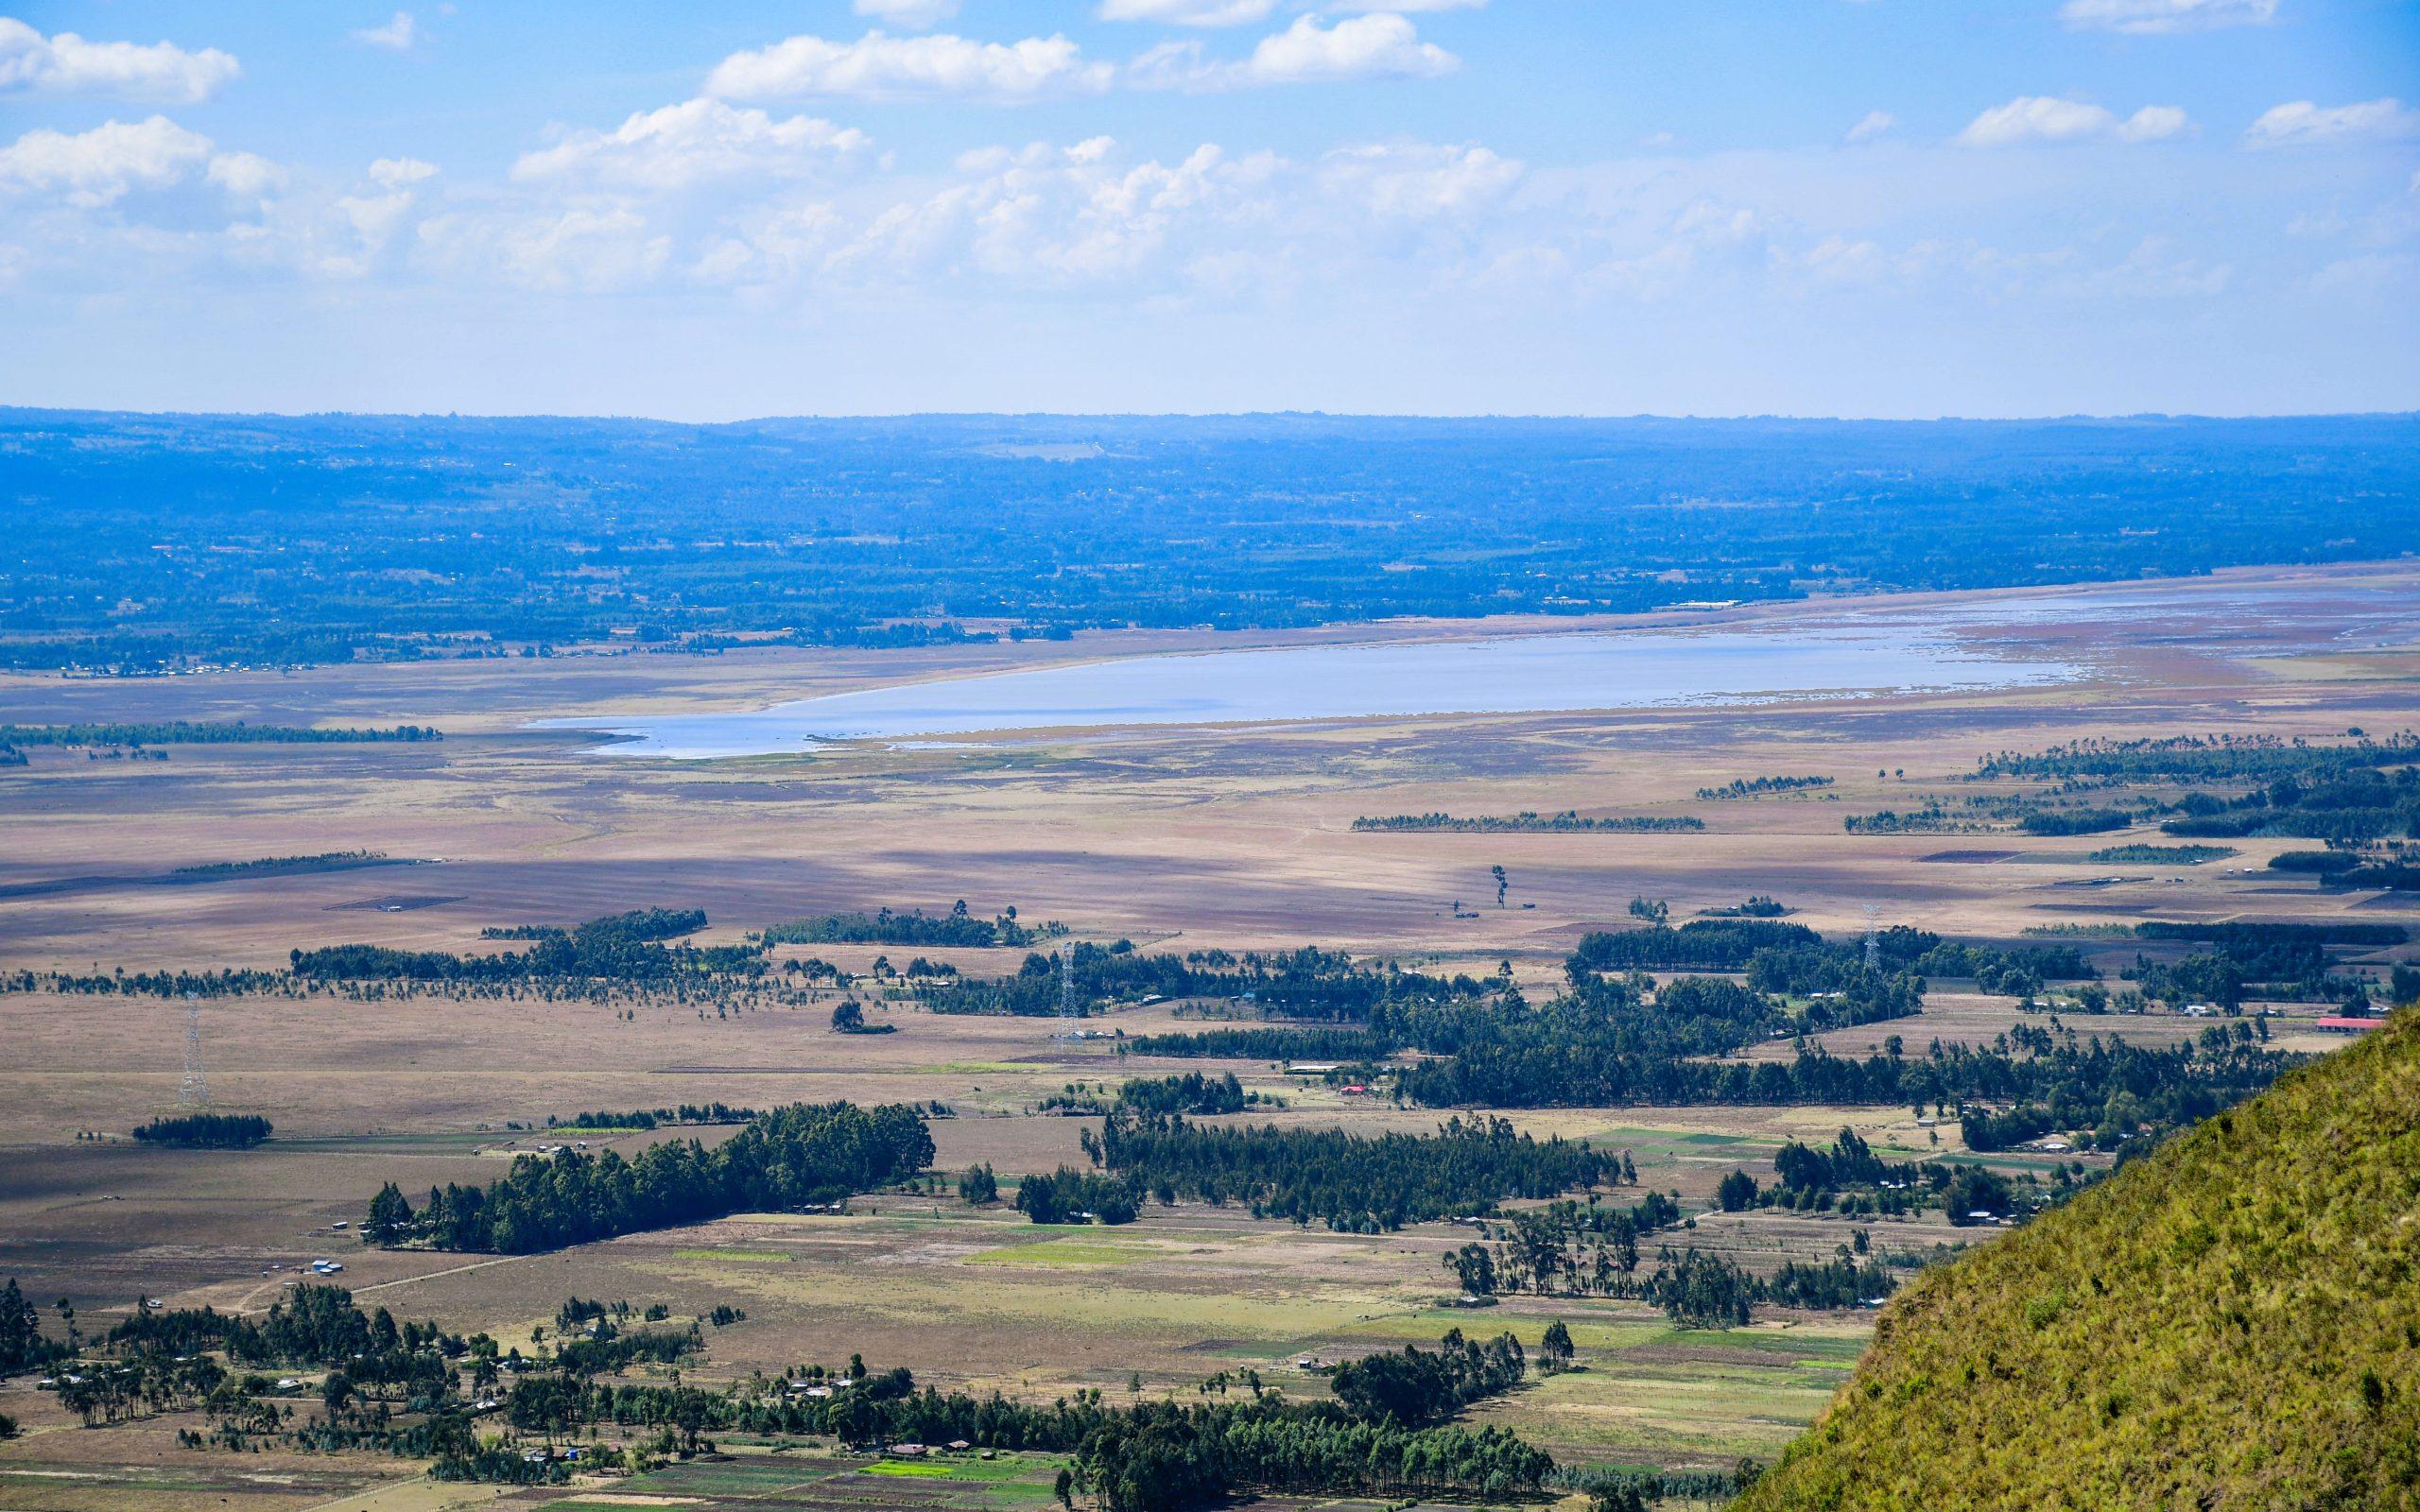
Kifungashio cha plastiki chenye rangi mchanganyiko kijani pamoja na manjano kilichochapishwa maneno yasomekayo ¨EA mbegu¨ na kuchorwa picha mfano wa mazao kama uyoga ama vitunguu, inayoashiria ni kifungashio maalumu kilichohifadhi mbegu zitumikazo kupanda mazao hayo.